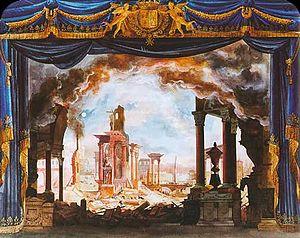
L'incendie de Corinthe, scène finale de l'acte III du Siège de Corinthe esquissé par Auguste Caron.
Le Siège de Corinthe est un opéra en trois actes composé par Gioachino Rossini sur un livret français de Luigi Balocchi et d'Alexandre Soumet. Il résulte d'un remaniement d'une partie de la musique de Maometto II, que le compositeur avait créé pour Naples en 1820 sur un livret de Cesare della Valle.